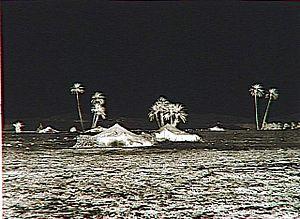
Biskra est une commune du Nord-Est du Sahara algérien, chef-lieu de la wilaya de Biskra, située à 400 km environ au sud-est d'Alger. La ville a une superficie de 127,70 km². La ville comptait 218 467 habitants en 2010 et se place donc au 10ᵉ rang au niveau national. La ville est située sur un point stratégique car elle est la porte du désert du Sahara.